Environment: real
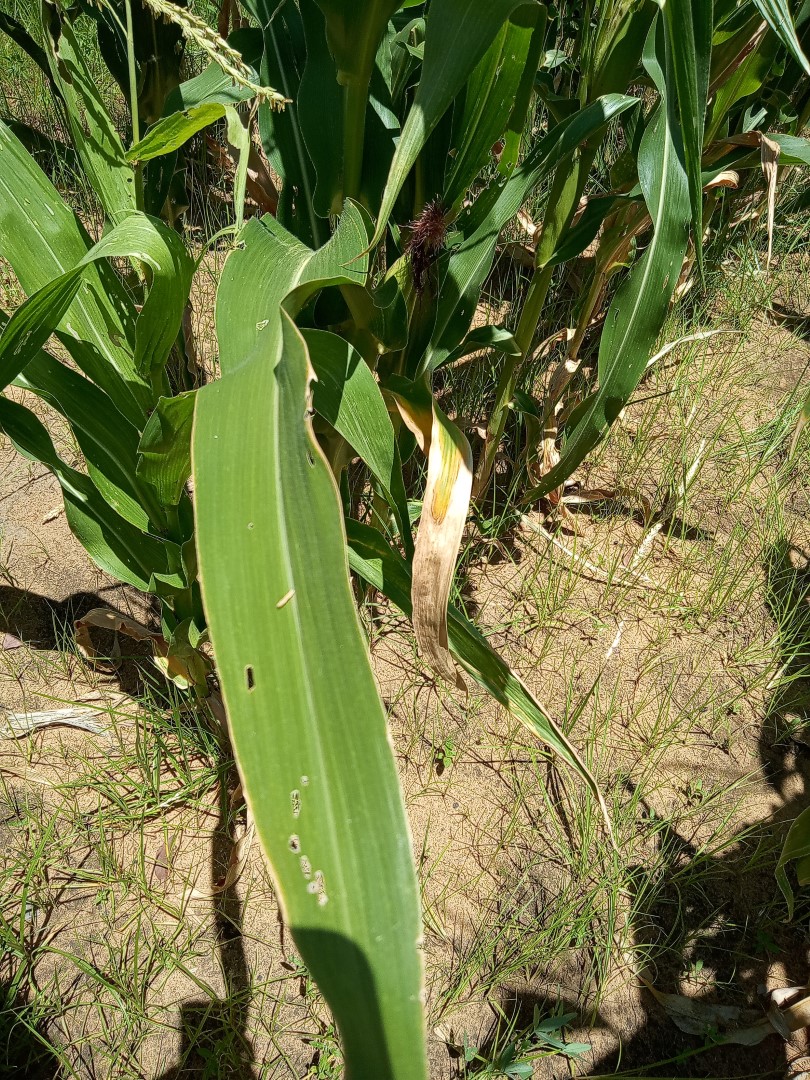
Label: fall_armyworm